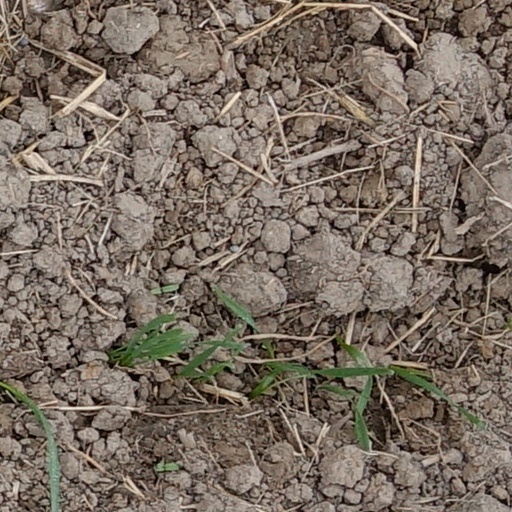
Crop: wheat